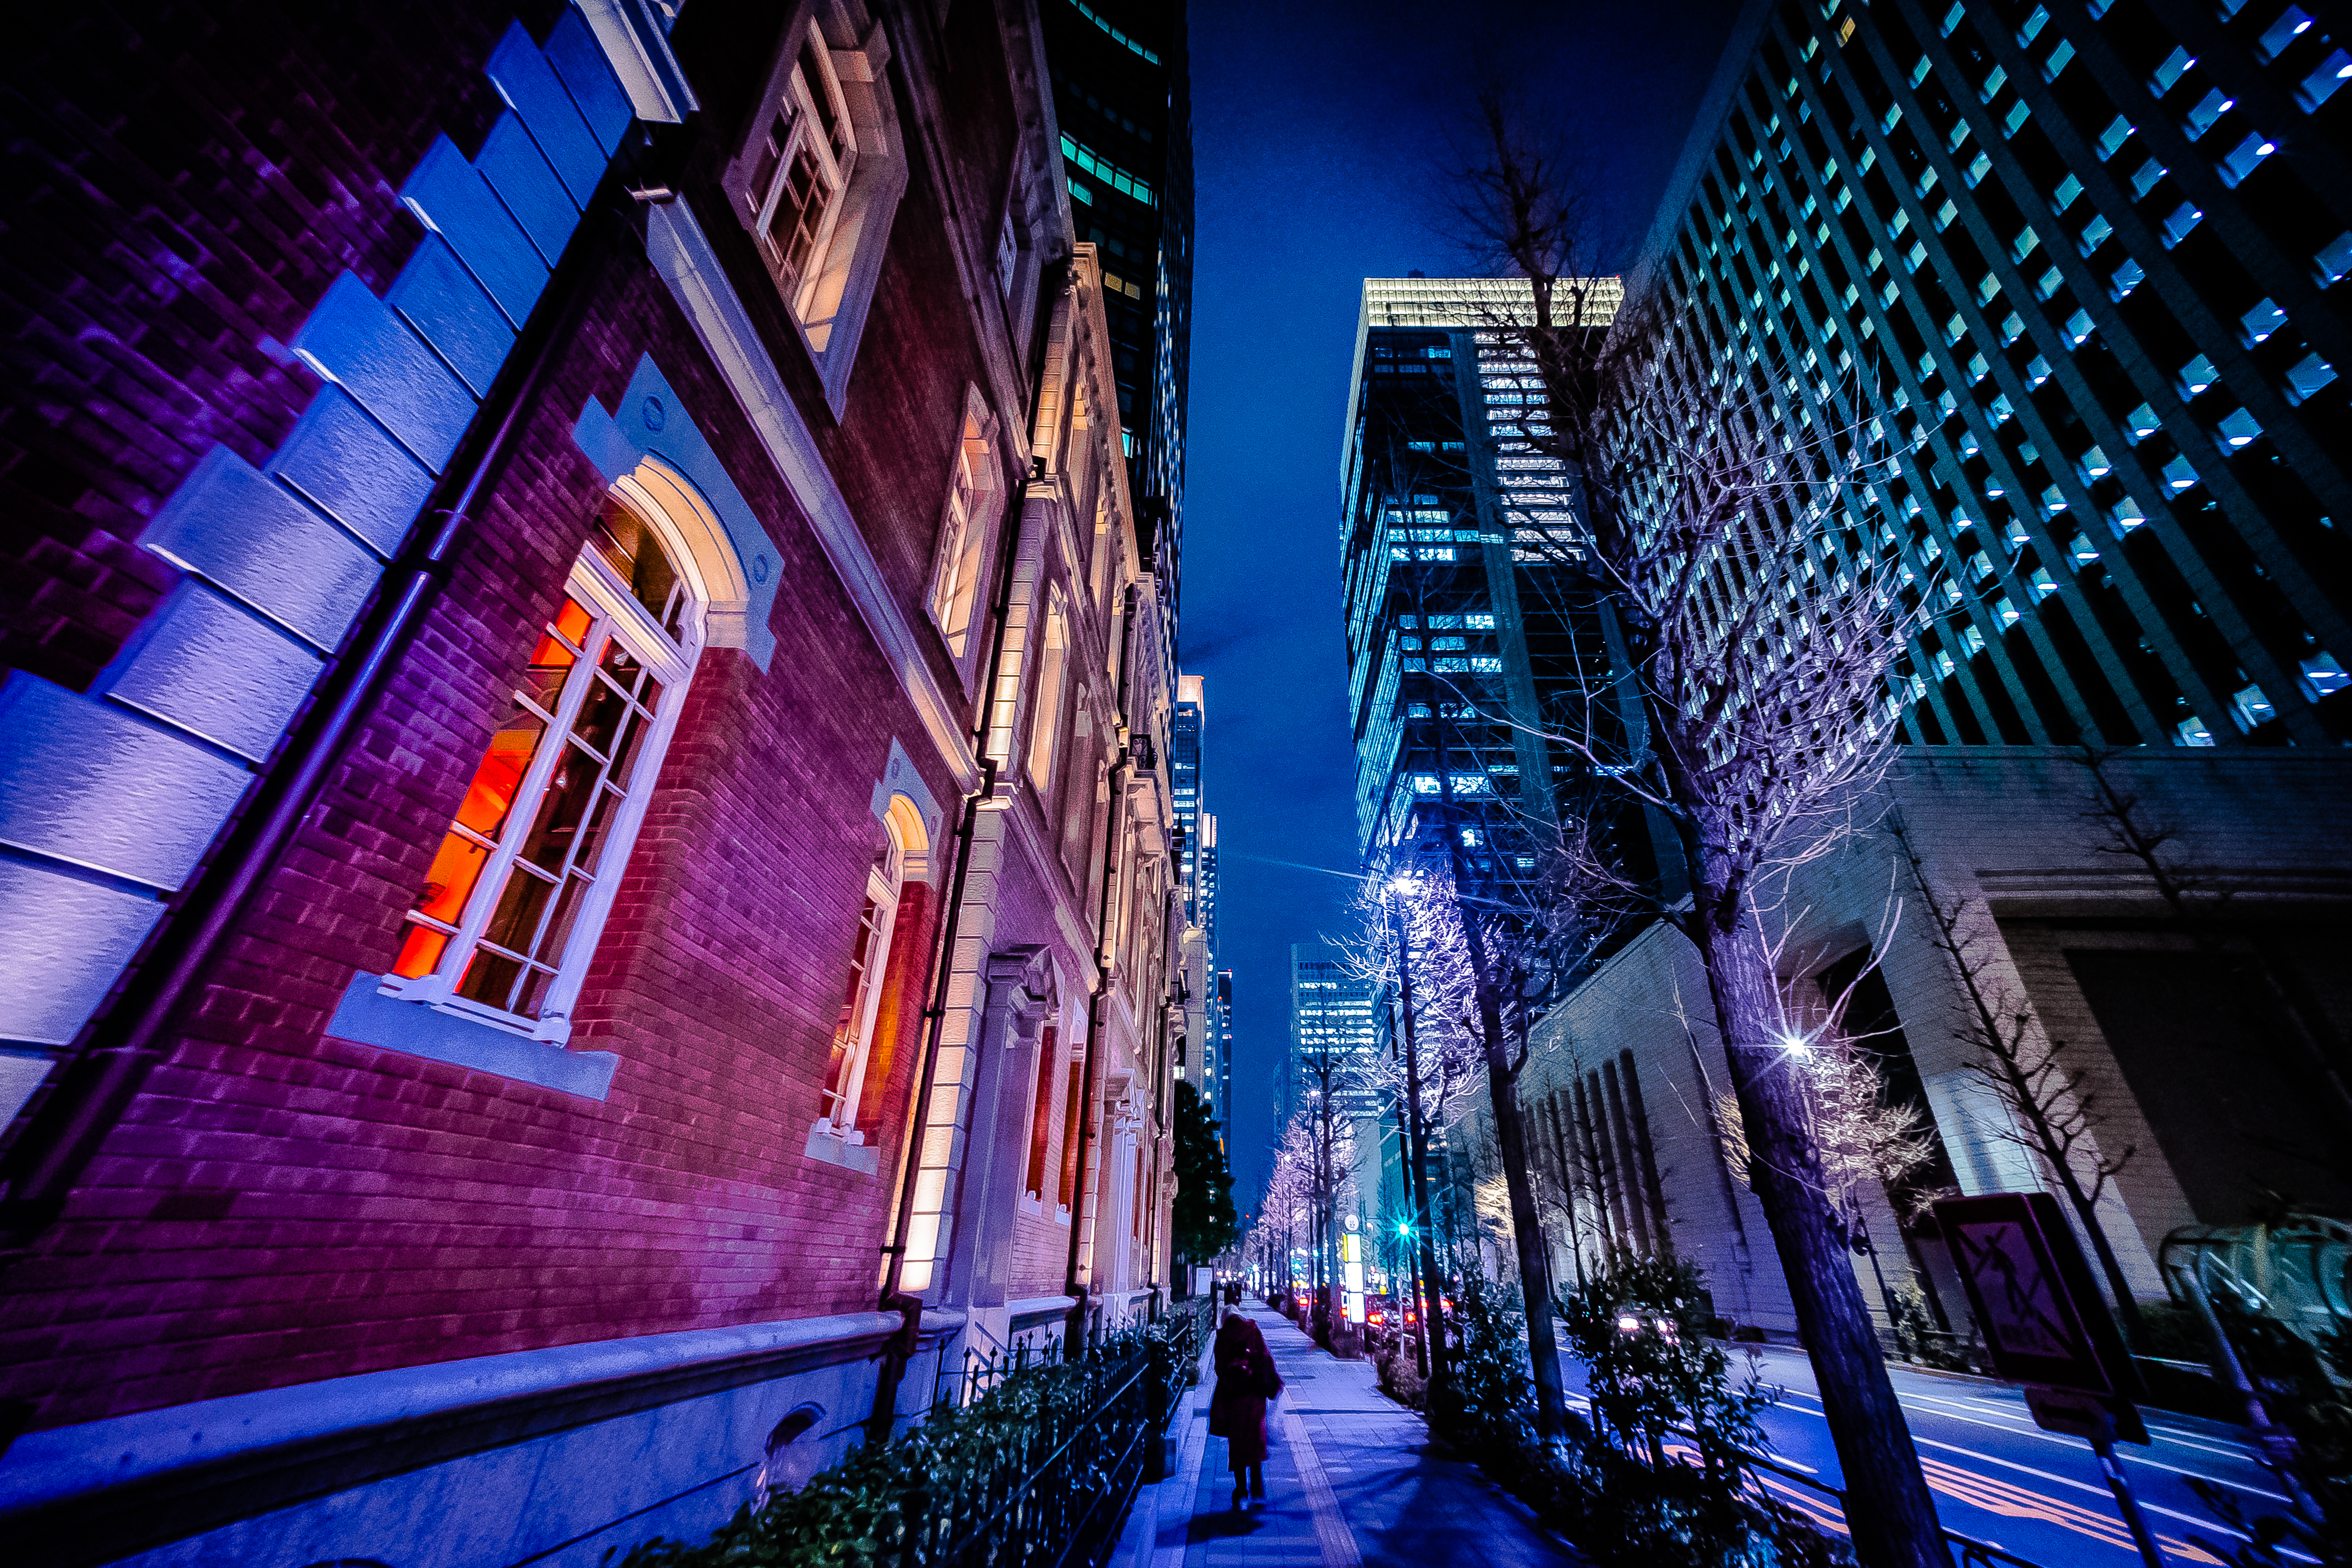
light, street, night, city, skyscraper, cityscape, downtown, evening, color, blue, japan, tokyo, nightshot, ilce7m2, superwideheliar15mmf45, streetoftokyo, marunouchi, metropolis, urban area, metropolitan area